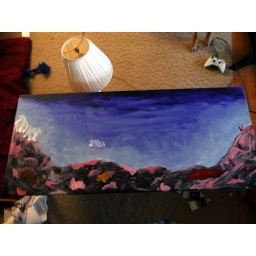
still in progress. dog feet! the big red thing will be a sea cucumber.